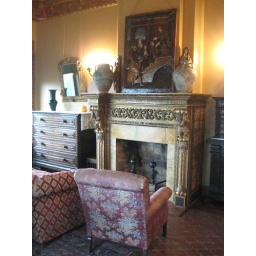
The bedroom in the guest house